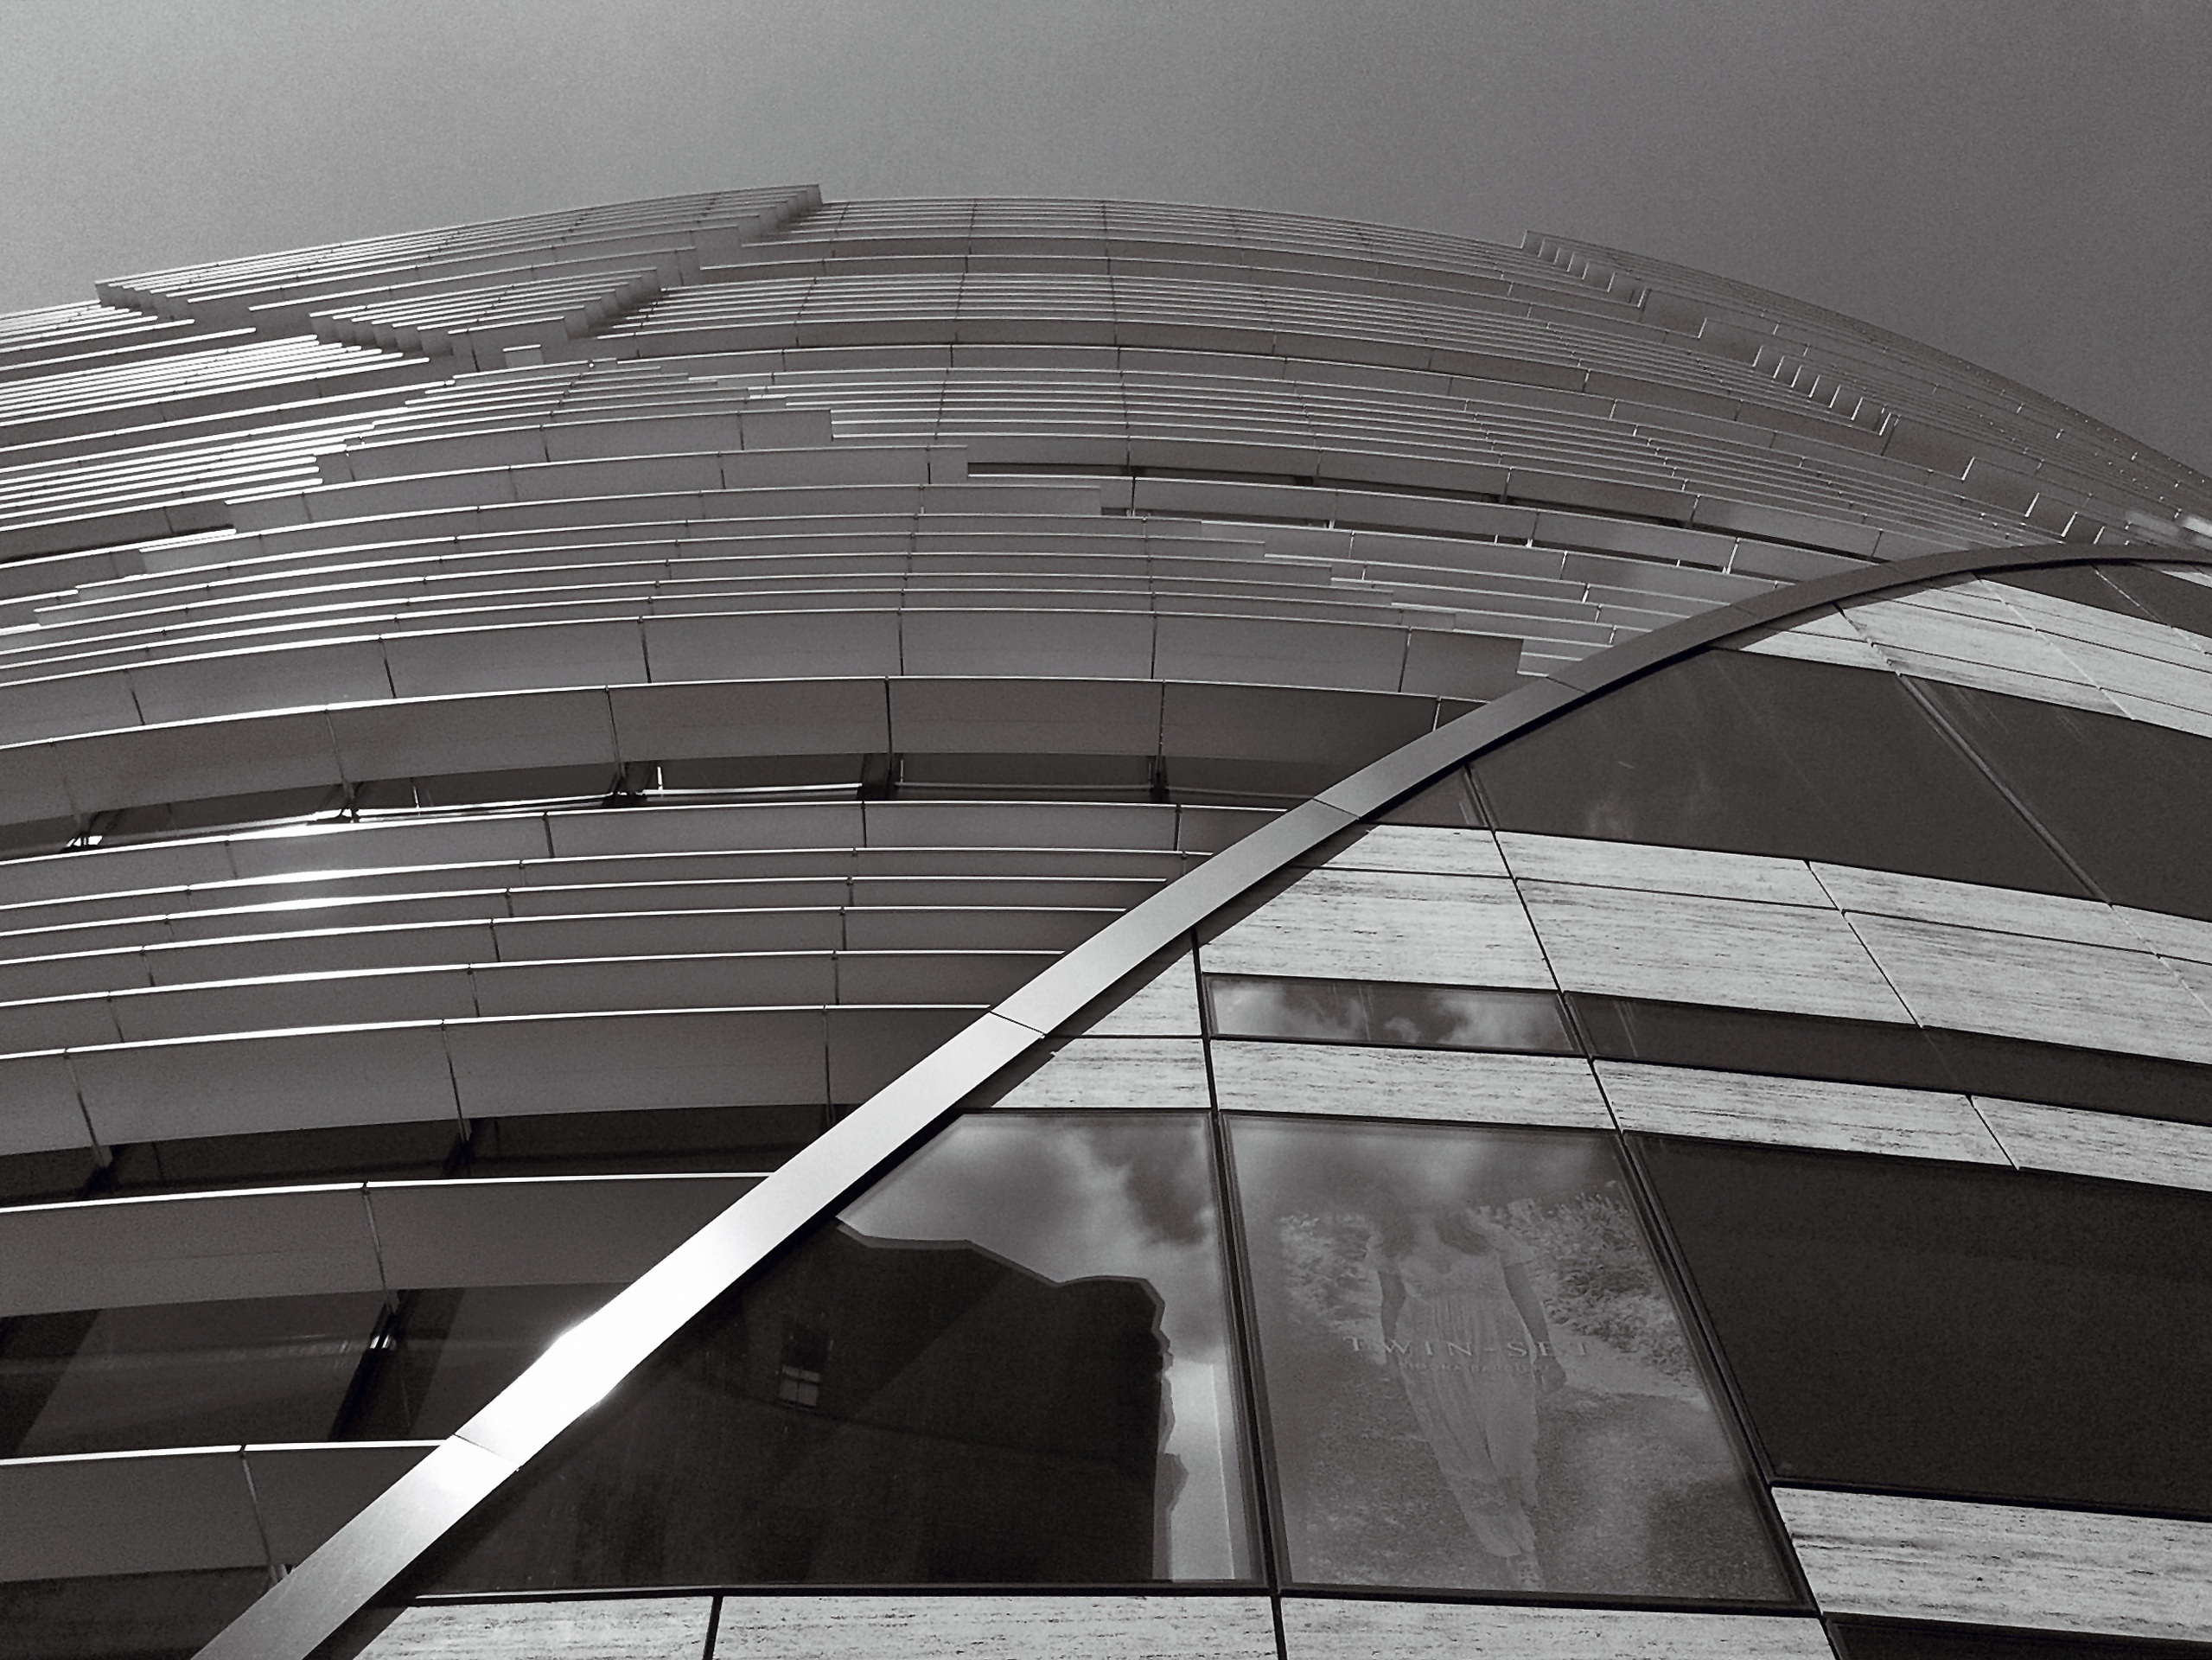
wing, black and white, architecture, structure, white, window, building, skyscraper, line, reflection, facade, monochrome, modern, stadium, black white, arena, symmetry, dome, shape, dusseldorf, daylighting, reinforced concrete, monochrome photography, sport venue